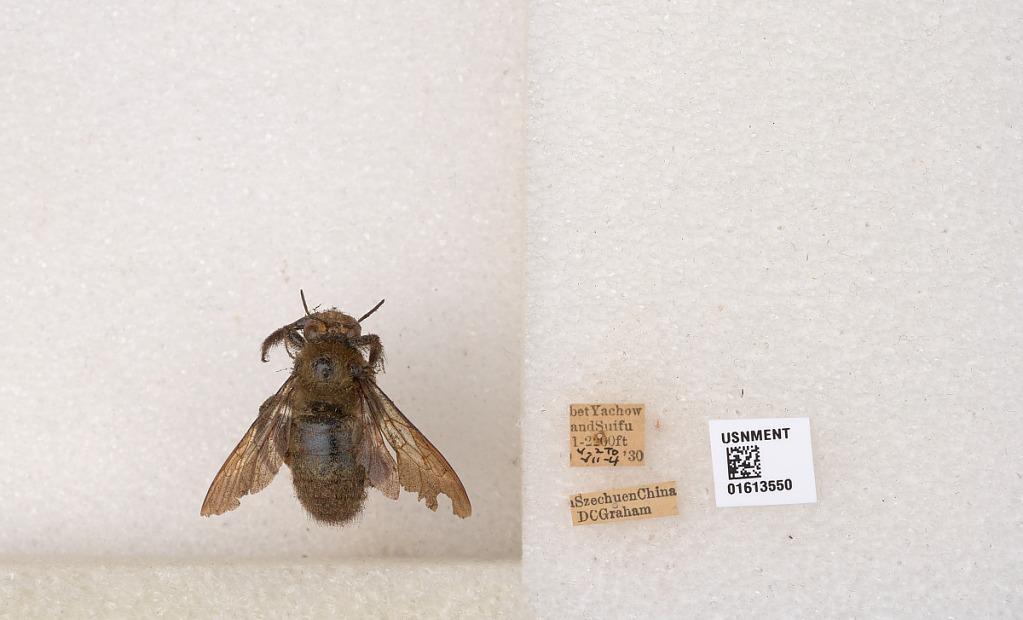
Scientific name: Xylocopa (Biluna) tranquebarorum tranquebarorum (Swederus)
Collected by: D. Graham
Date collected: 1930-5-2
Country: China
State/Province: Sichuan
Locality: bet Yachow and Suifu